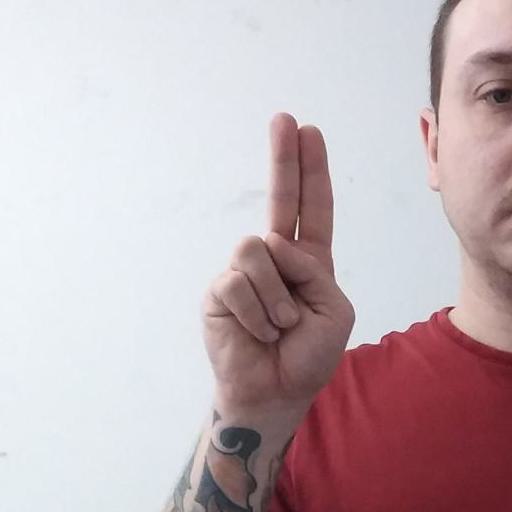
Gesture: two_up